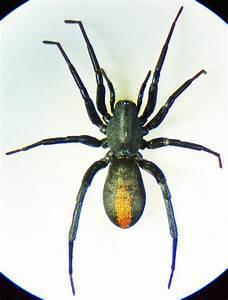
spider